Elgin Mental Health Center

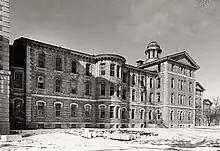
North wing of the Center Building

The first significant loss of the original campus was in 1972 when the Annex Building was razed to make way for a more modern facility during a renovation and modernization period. The hospital's Center Building was in serious disrepair by the early 1990s. Years of abandonment and neglect had turned the once beautiful structure into a horrid eyesore. At one point, some proposed that the Center Building be used for the Elgin Police Department's new headquarters. However, plans never actually materialized and EPD built a new headquarters in downtown Elgin in 1994. While attempts were made to try the save the structure, it was to no avail. Stalled for demolition in the spring and summer of 1993, the Historic American Buildings Survey team was contacted by the State of Illinois & the City of Elgin to document the building. By fall 1993, the Kirkbride style building was finally razed after standing for 119 years. Throughout the rest of the 1990s and 2000s, most of the former facilities and buildings of the hospital that were located at the northern half of the property were demolished. Most of the old campus was then sold to the City of Elgin for future development. As of 2018, only the Powerhouse which is still in operation, along with the New Administration Building (built in 1967), as well as some of the original asphalt roads, curbs, and sidewalks remain. The old hospital cemetery is kept up well by volunteers and the City of Elgin.